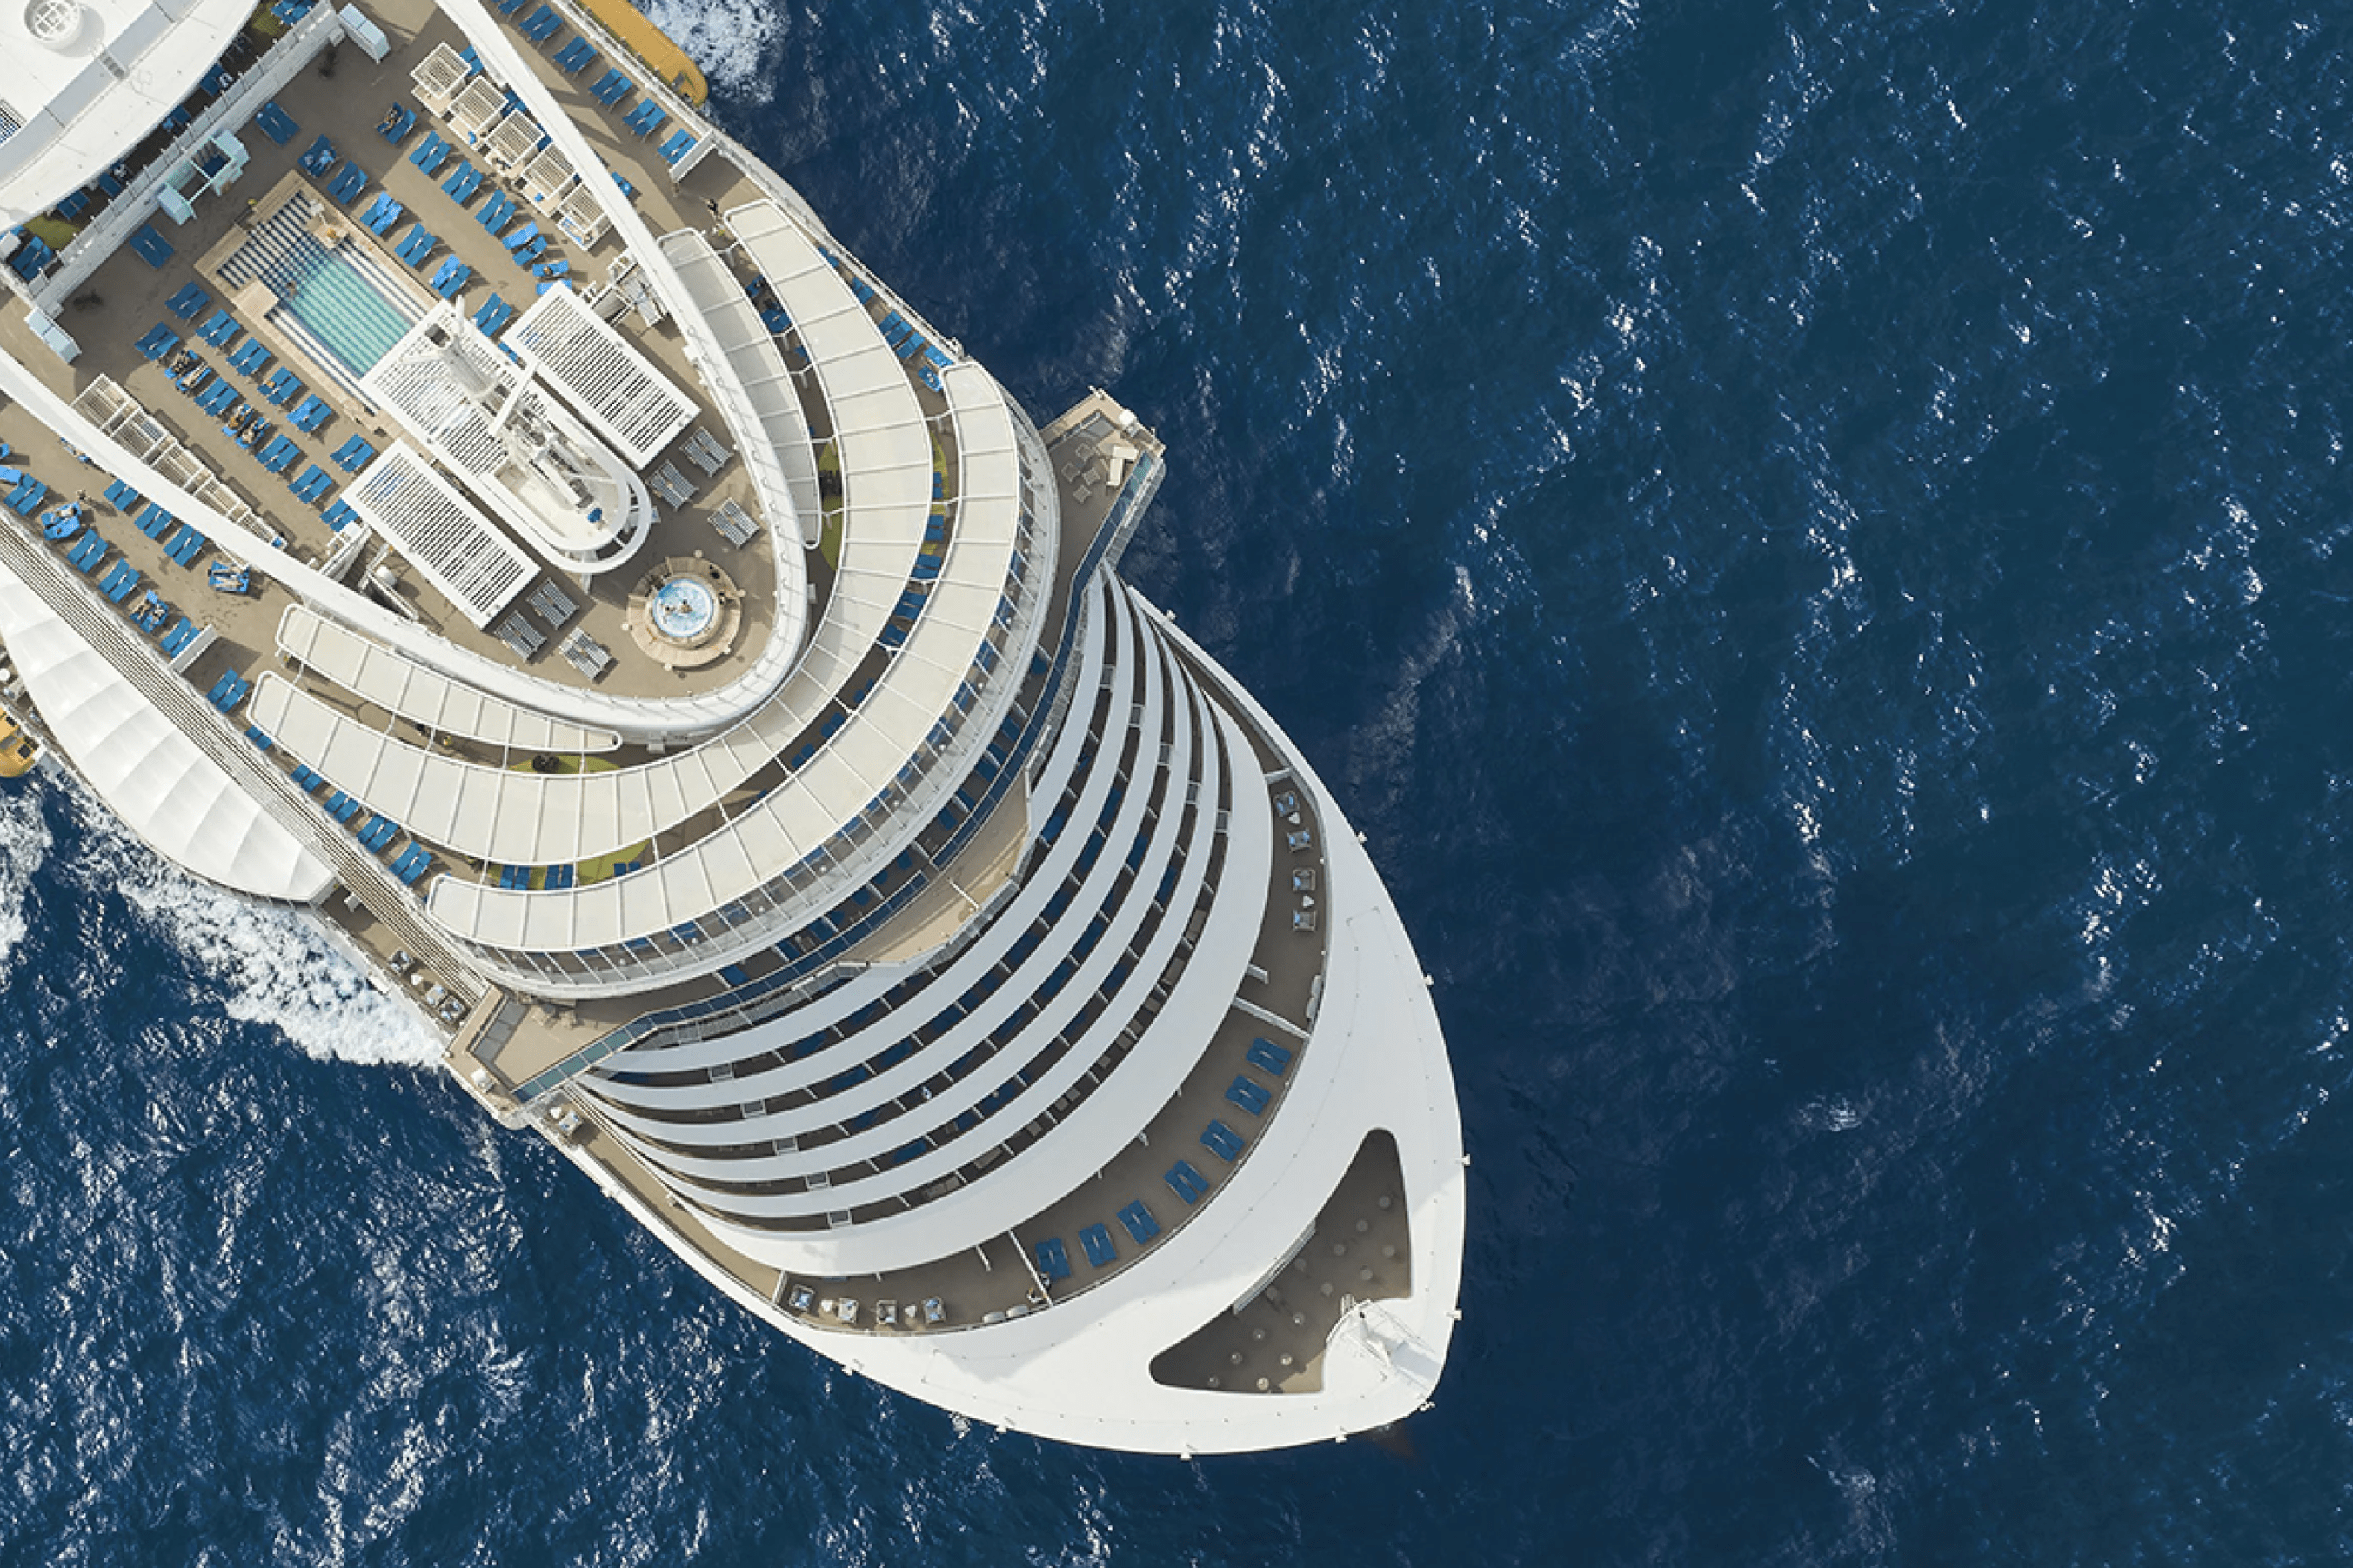
Vehicle type: Ships